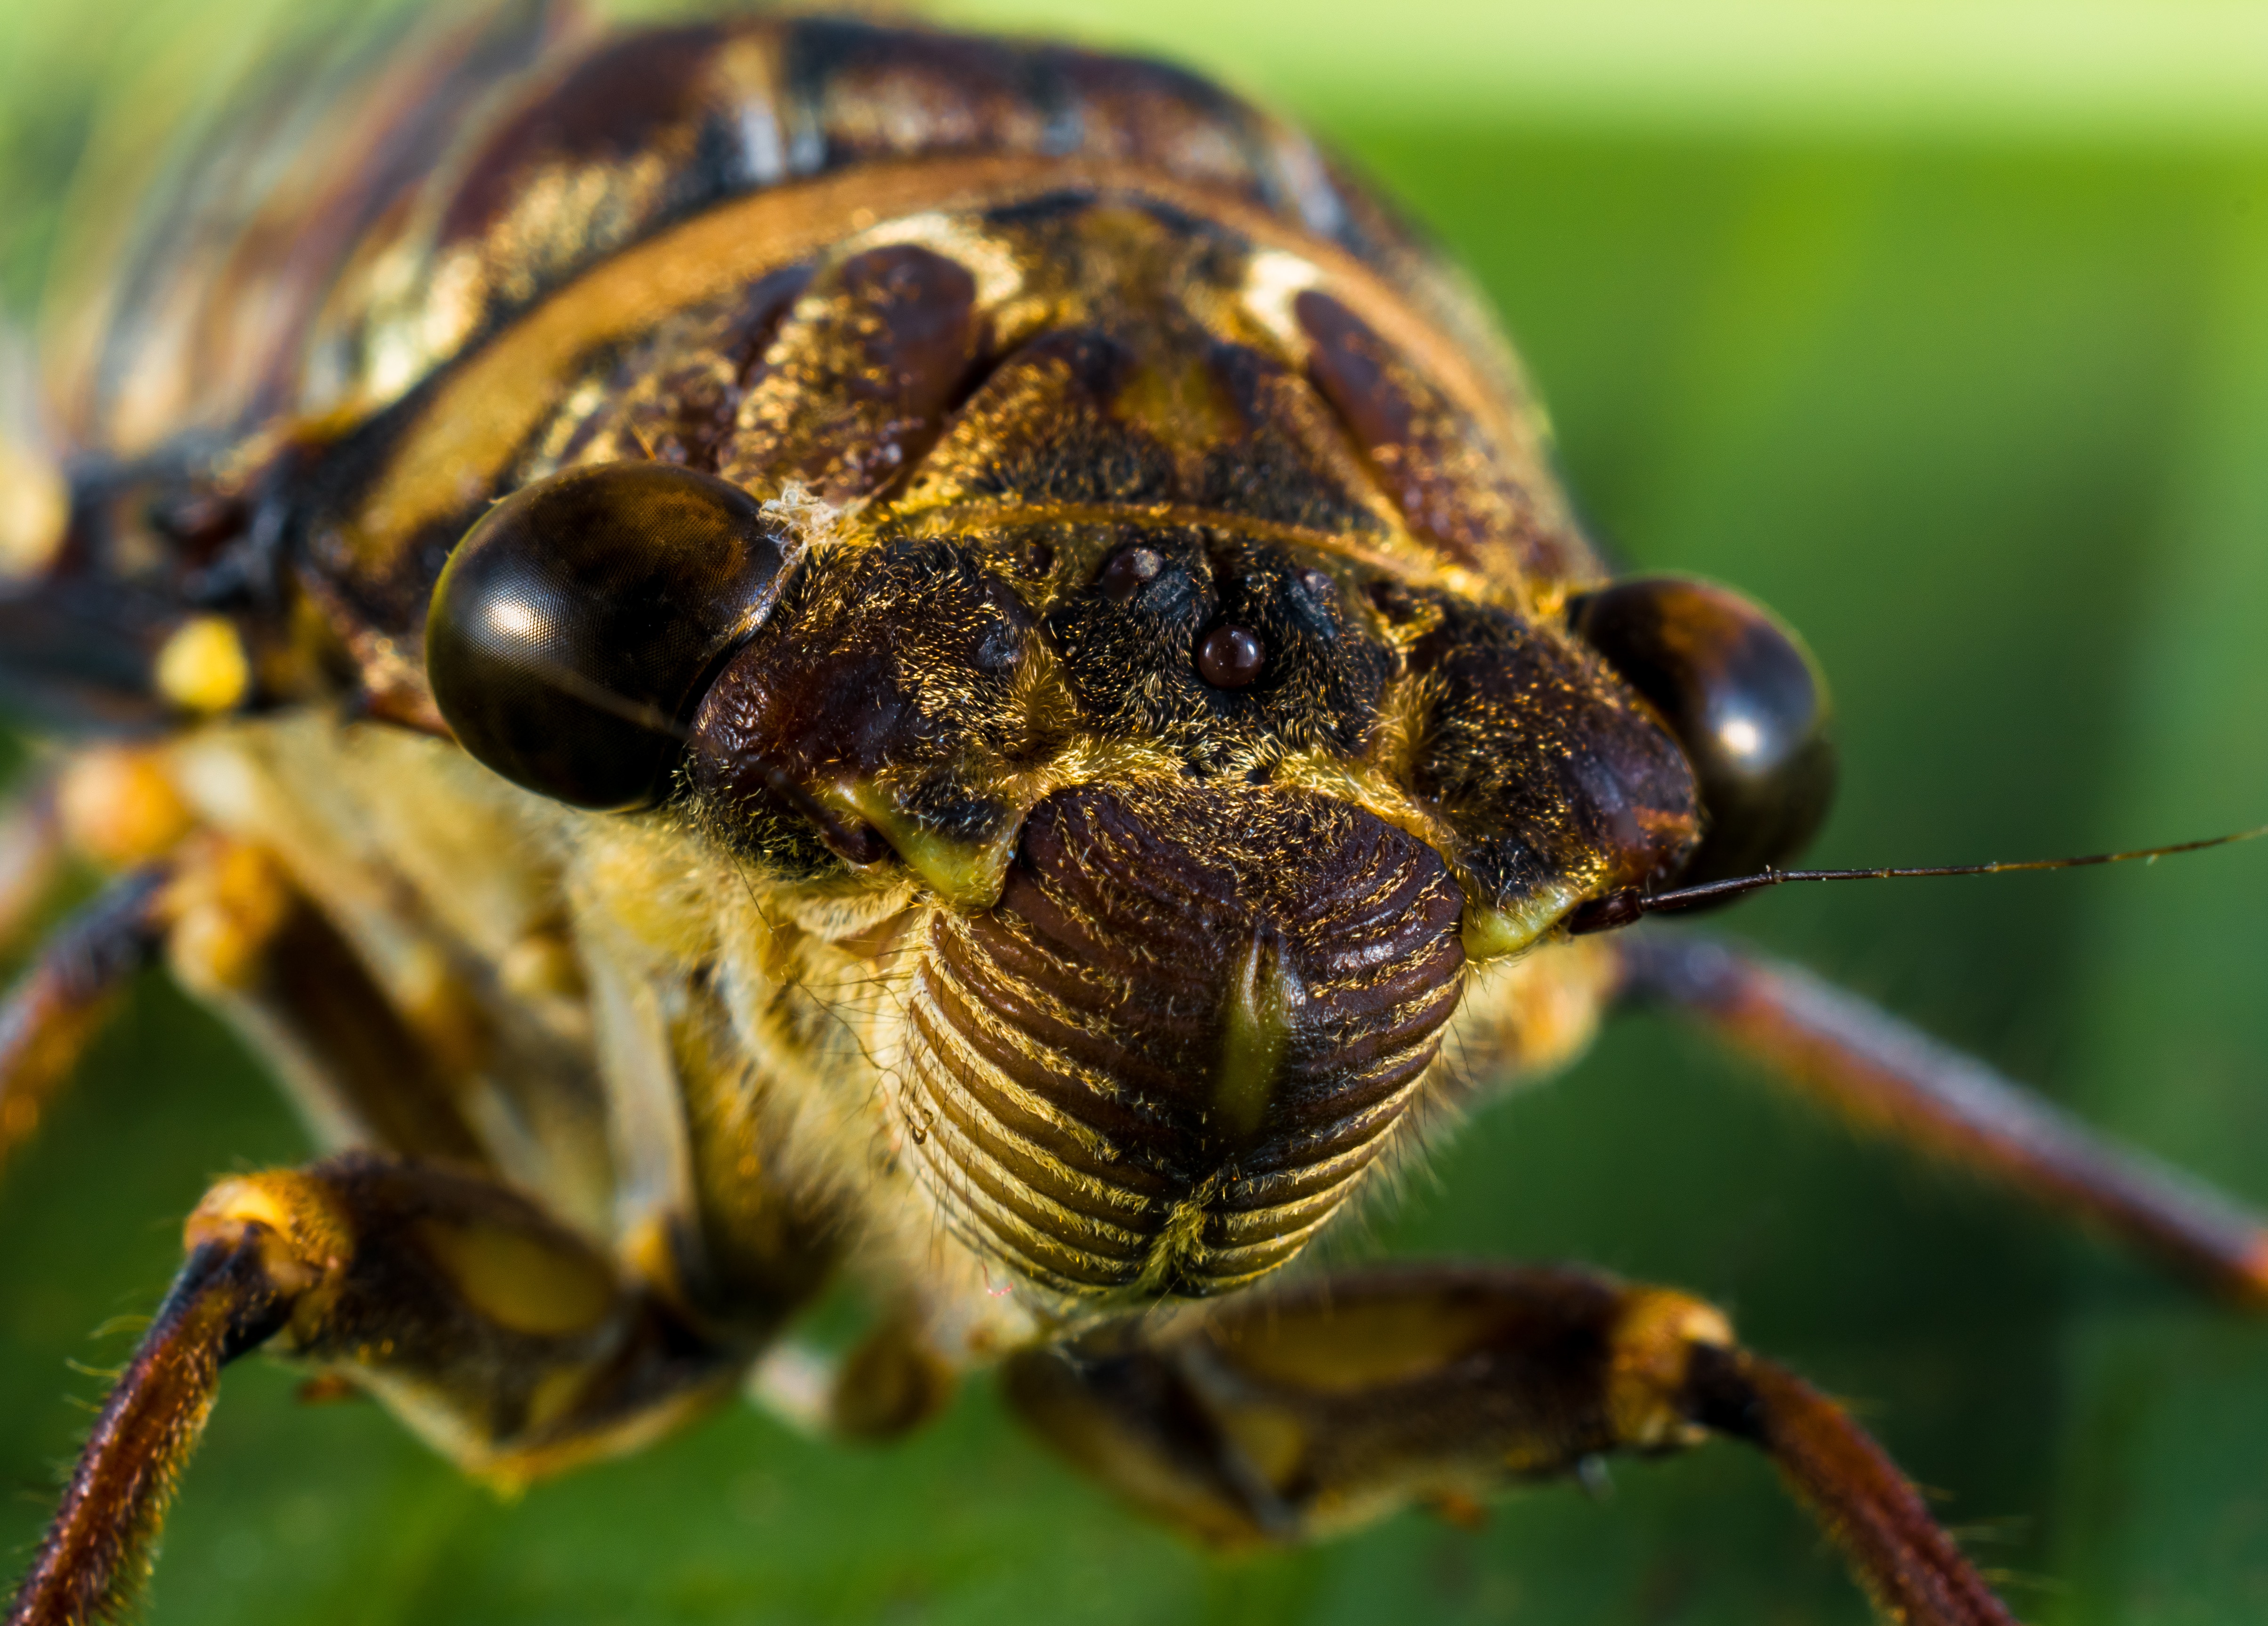
nature, photography, flower, wildlife, insect, macro, fauna, invertebrate, close up, bee, macro photography, arthropod, honey bee, leaf beetle, membrane winged insect